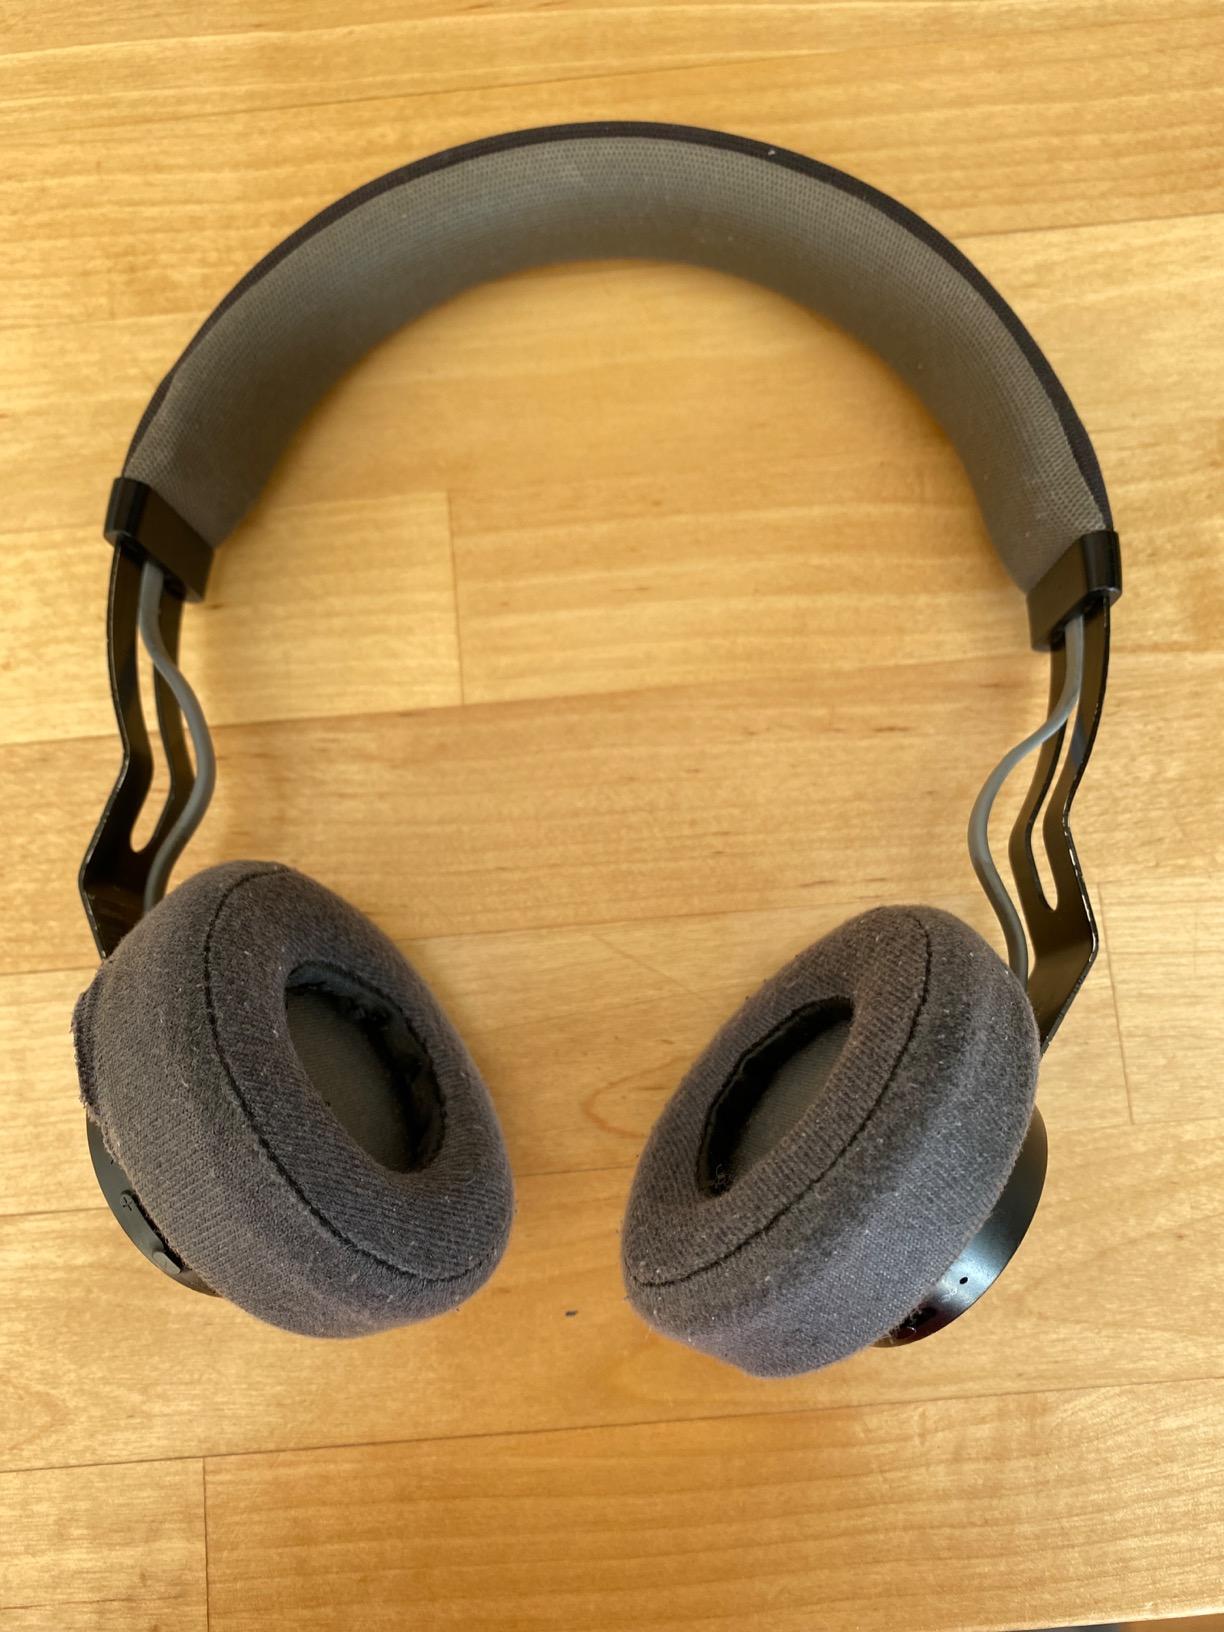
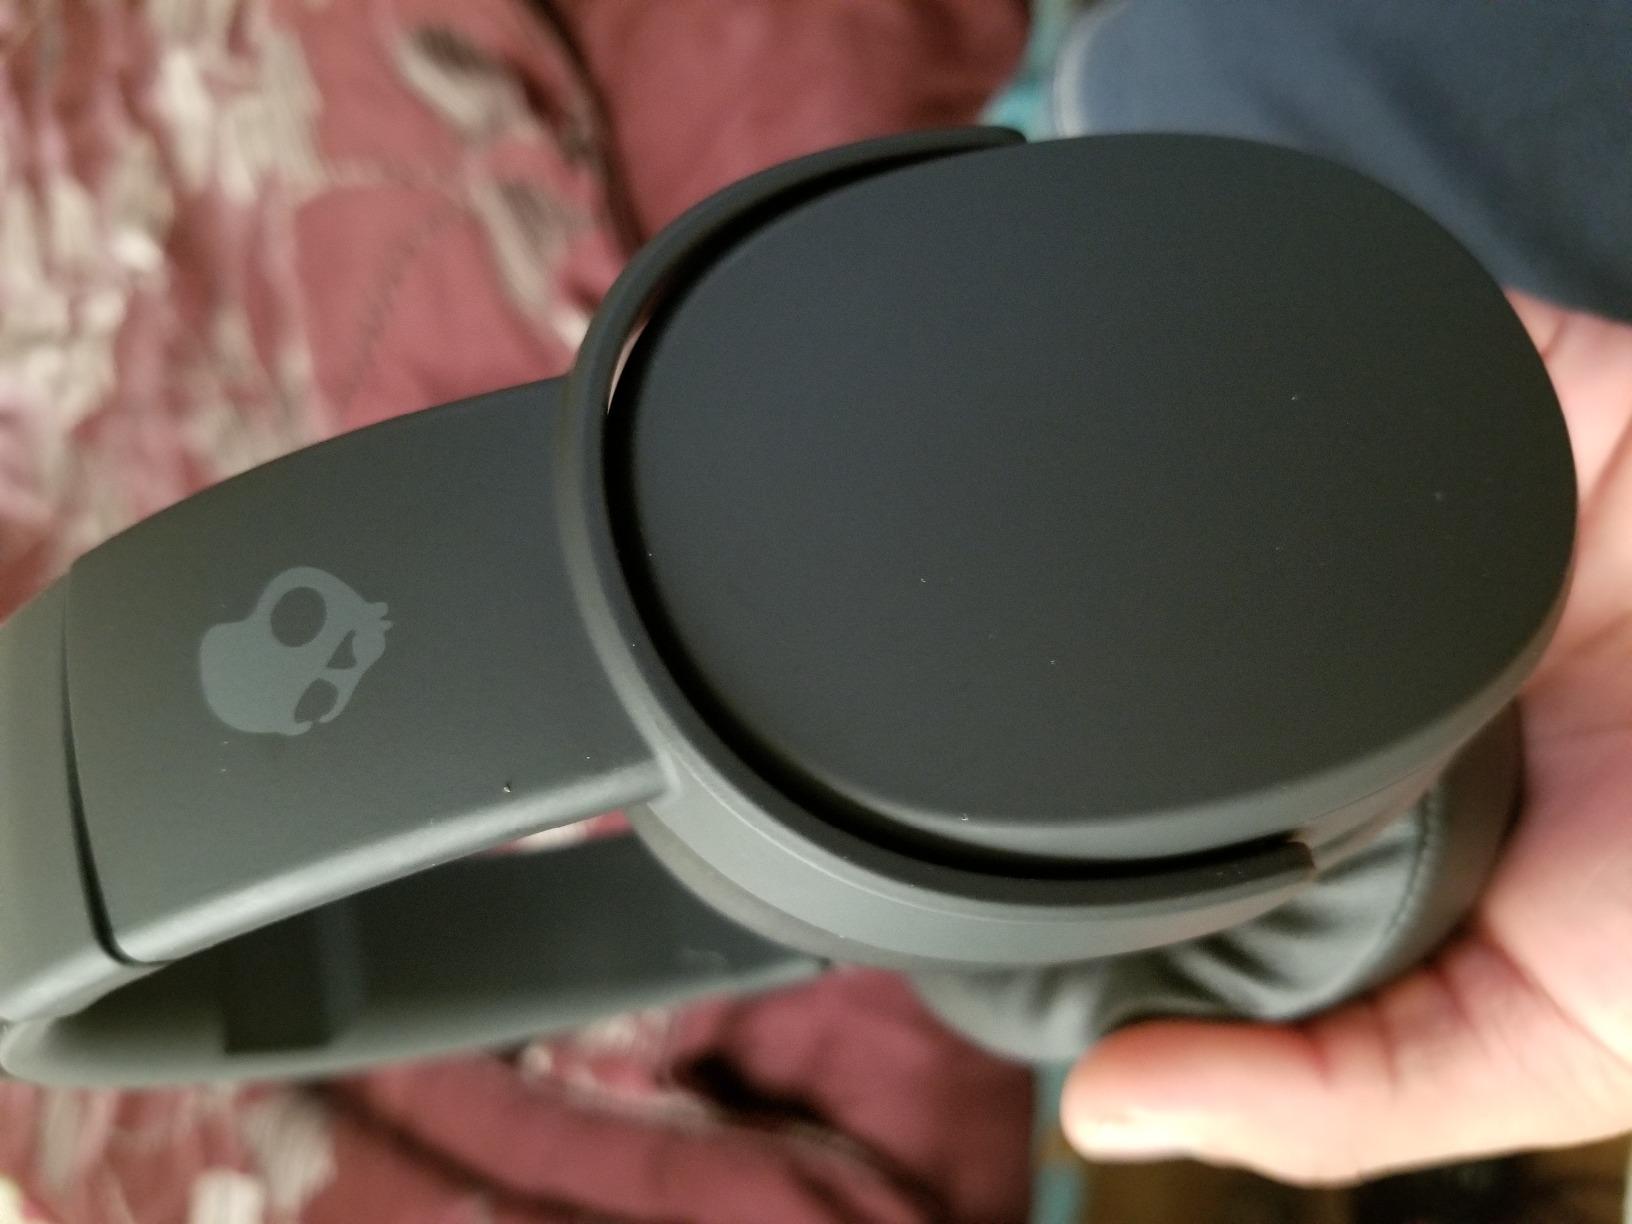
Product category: headphones
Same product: no